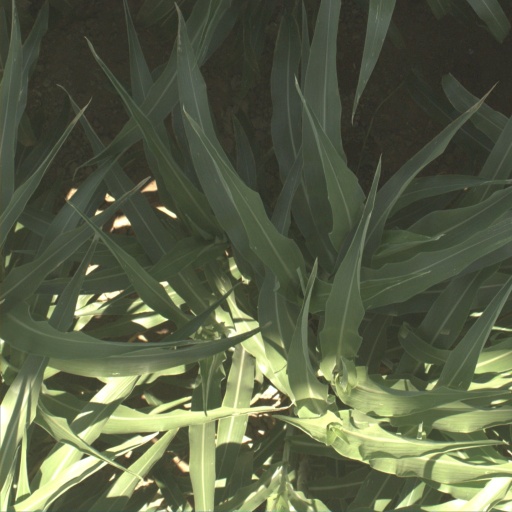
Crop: sorghum